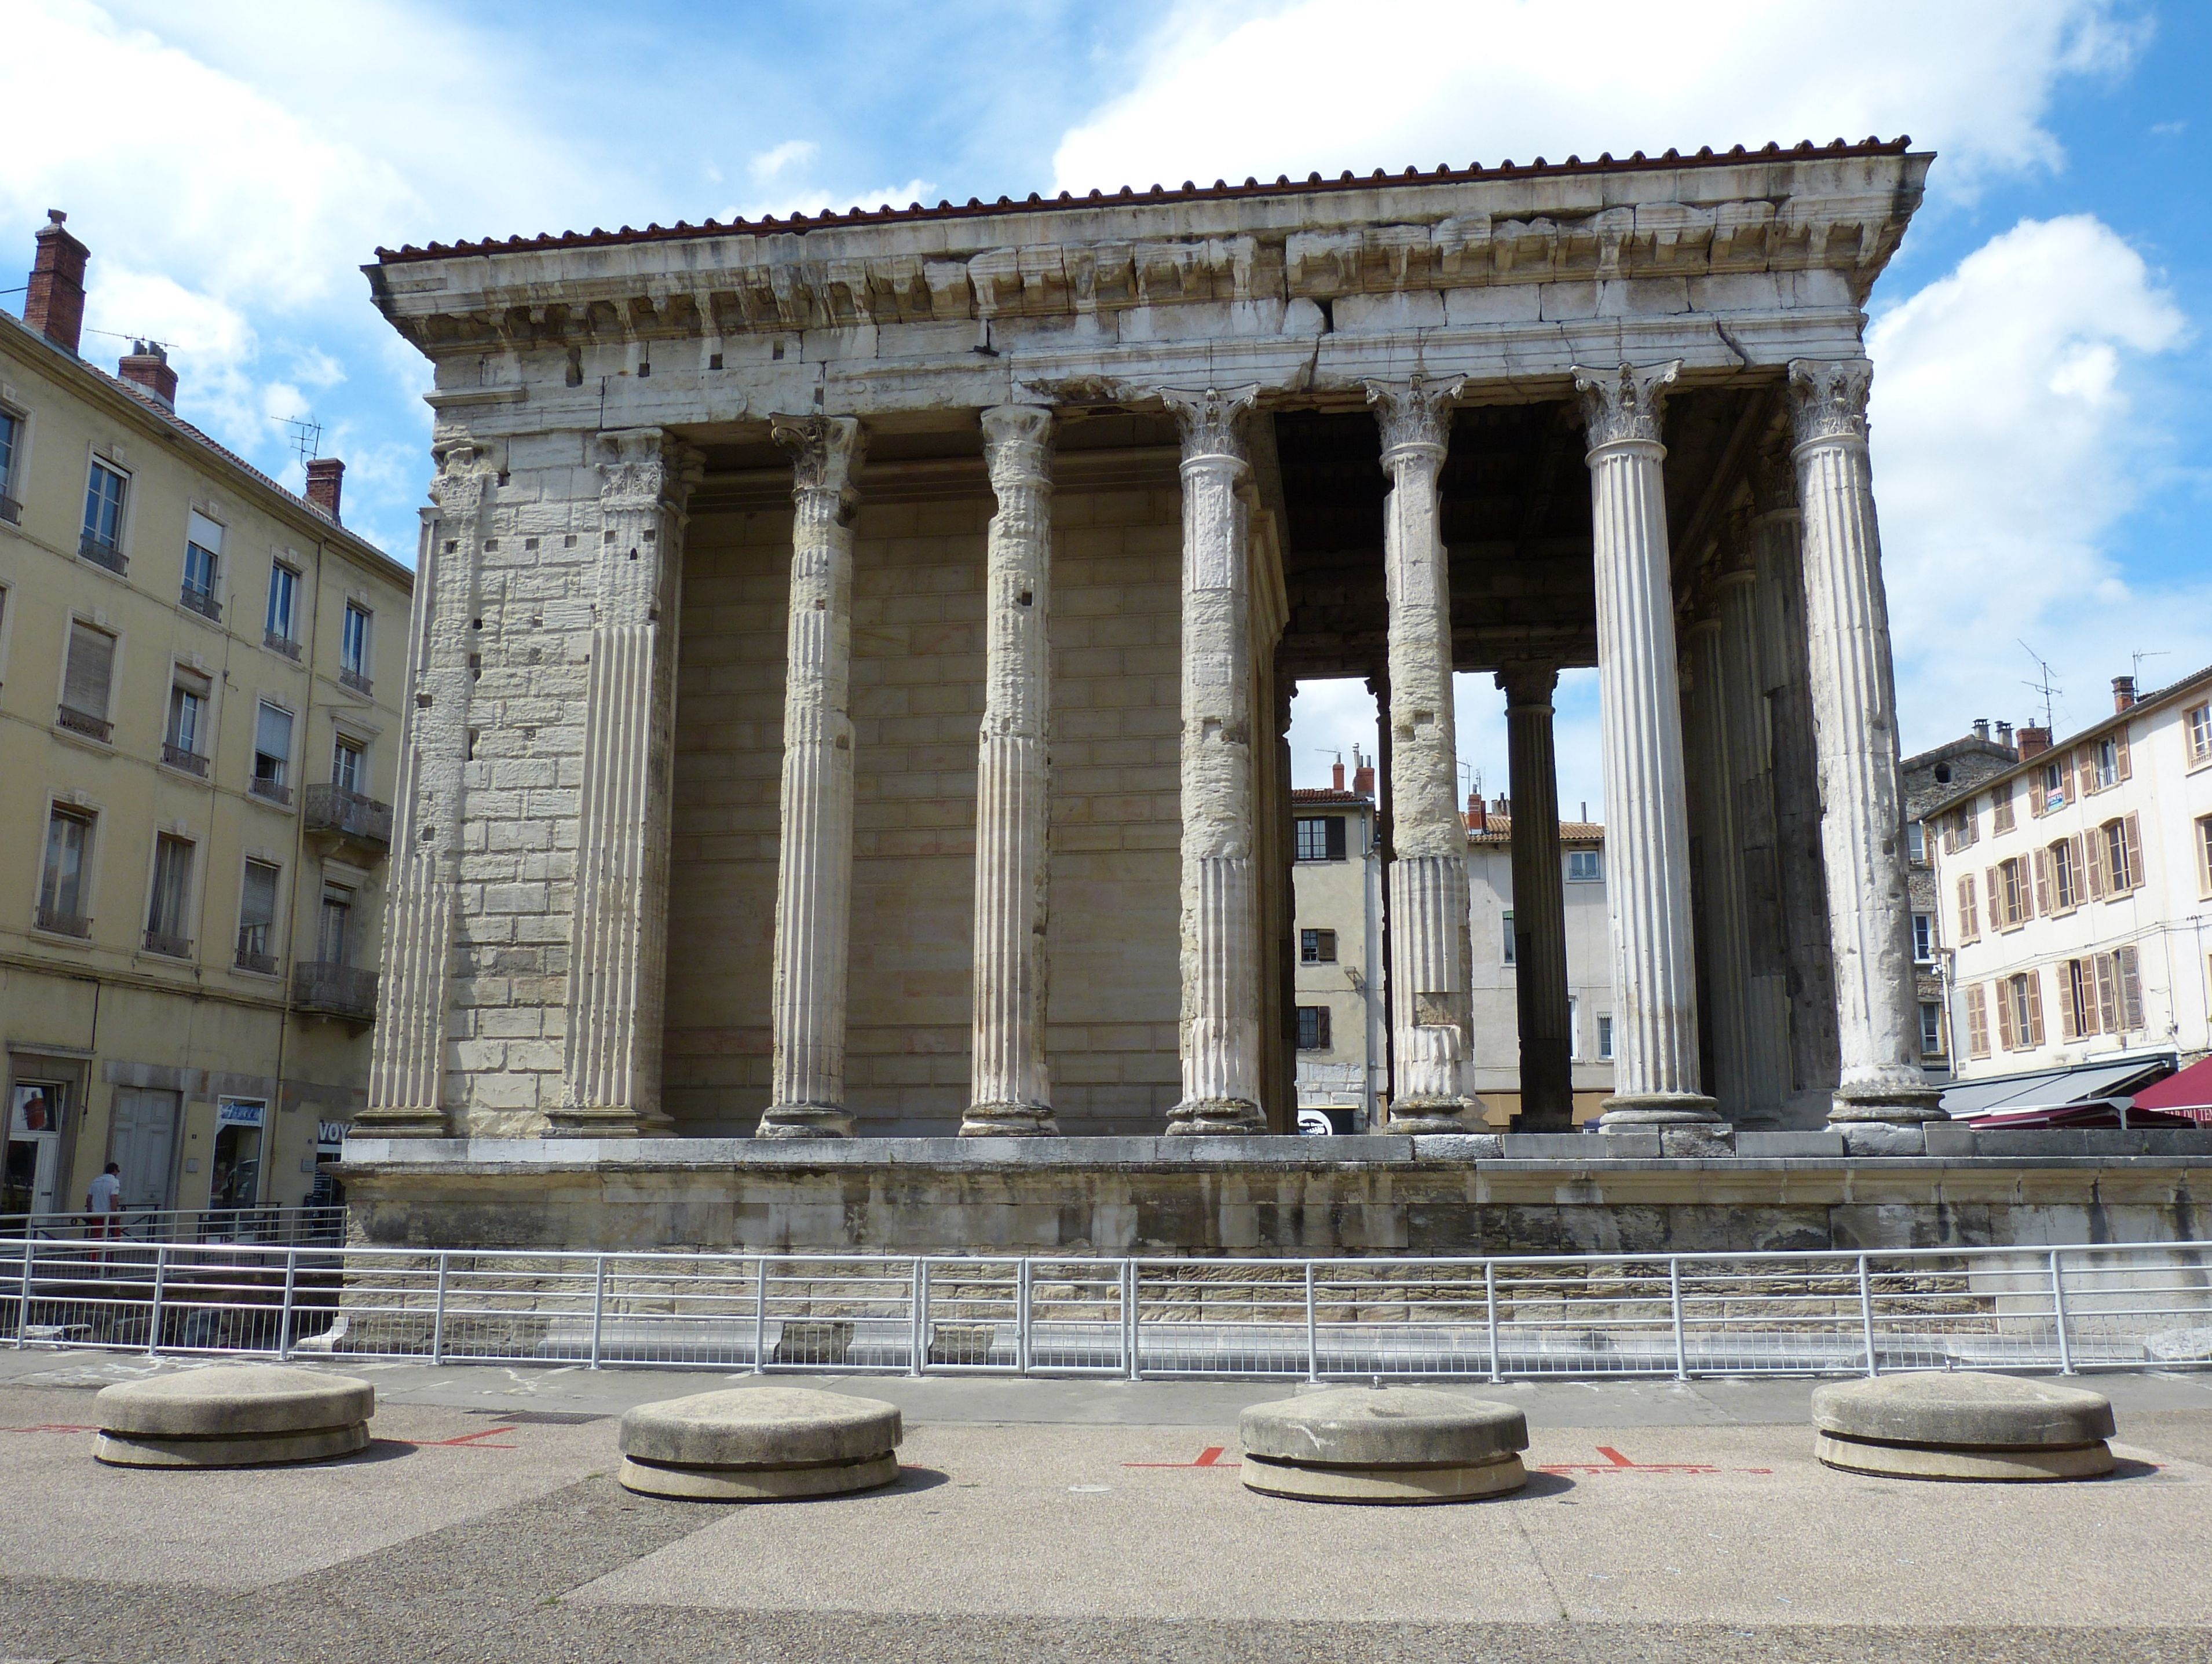
architecture, structure, antique, palace, monument, france, pillar, column, space, plaza, landmark, facade, old town, temple, roman, historically, vienne, ancient times, ancient rome, roman temple, classical architecture, ancient history, ancient roman architecture